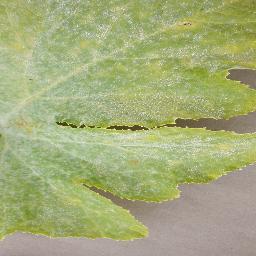
Label: Squash___Powdery_mildew